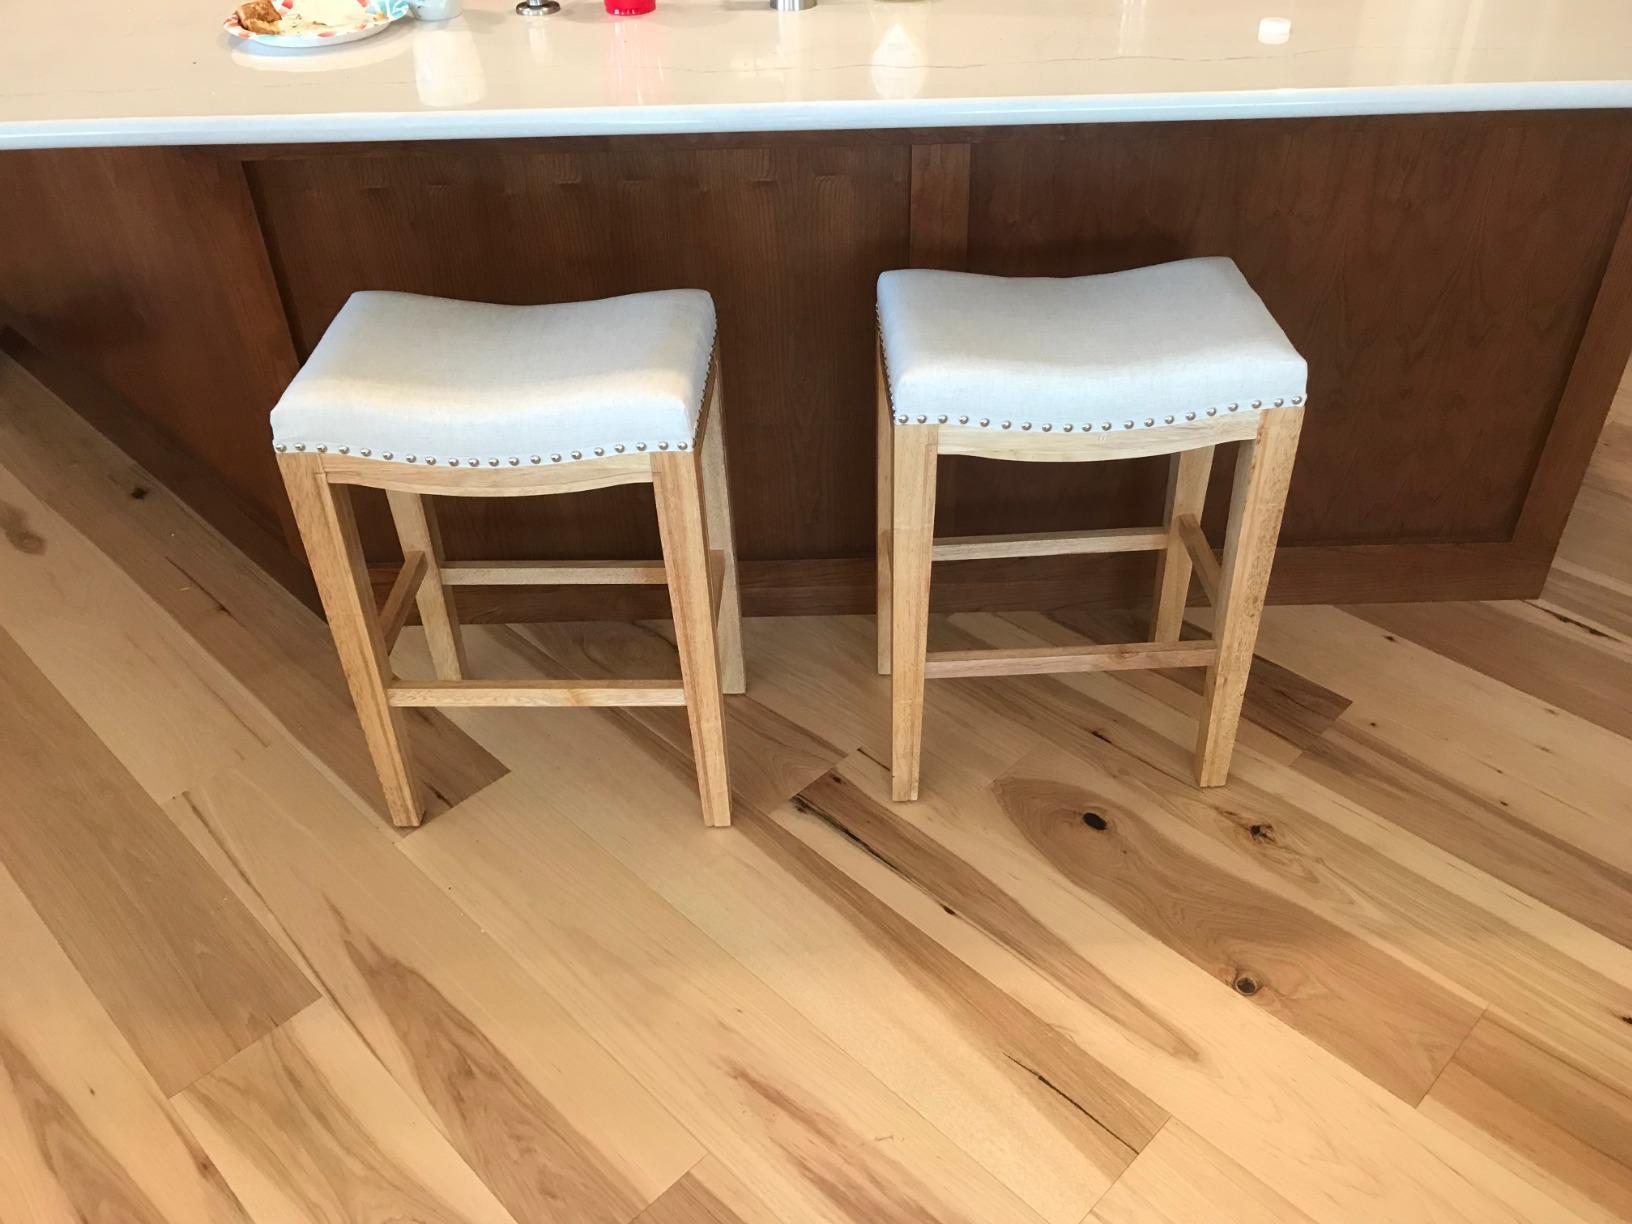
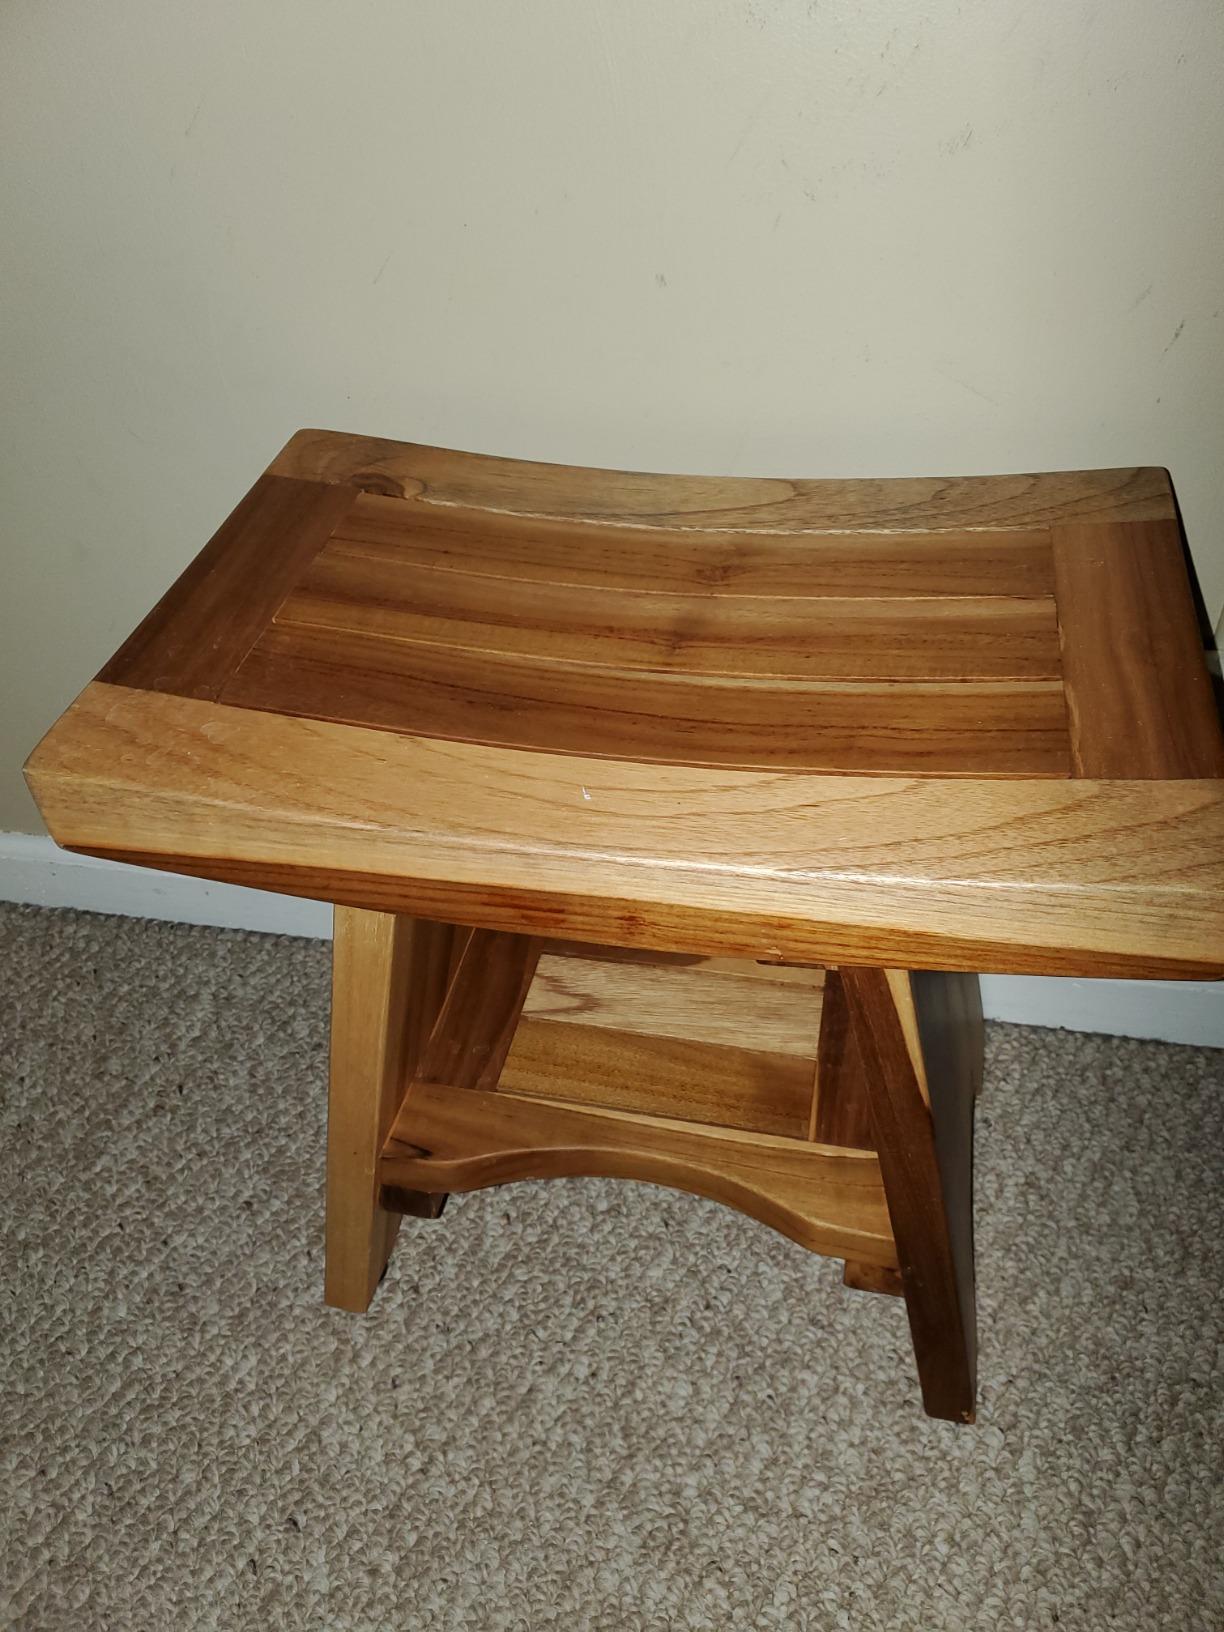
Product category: stool
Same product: no